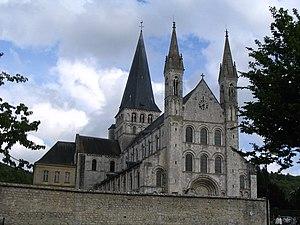
Abbaye St Georges_de_Boscherville à Saint Georges de Boscherville - Seine Maritime- Normandie - France
Saint-Martin-de-Boscherville est une commune française située dans le département de la Seine-Maritime et la région Normandie.